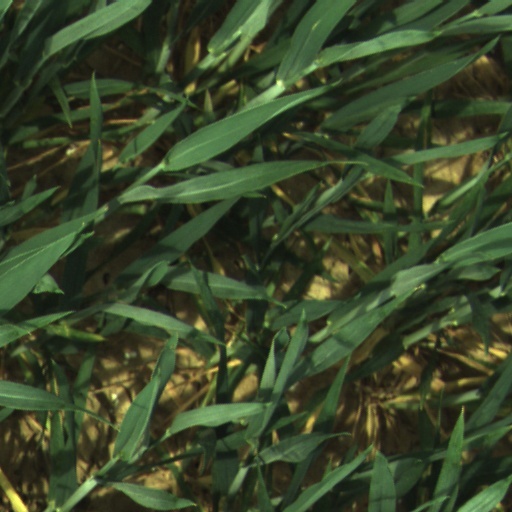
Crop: wheat